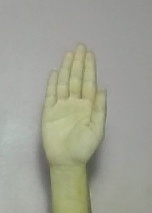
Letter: seen